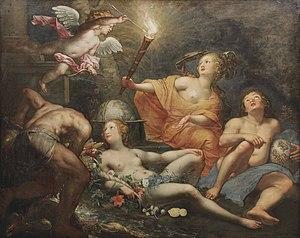
Jan van Dalen ou Jan van Dalen (I) est un peintre flamand actif à Anvers au milieu du XVIIᵉ siècle. Il est connu pour quelques œuvres exécutées dans un style caravagiste. Son œuvre a été confondu avec celui d'un homonyme connu sous le nom de Jan van Dalen (II), actif dans le nord des Pays-Bas et réputé pour ses natures mortes et ses portraits.